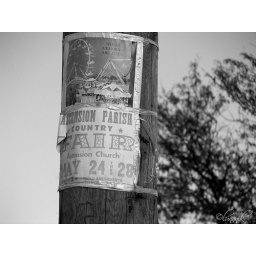
An old Asecnsion Fair poster still hangs on a telephone pole near the now empty parish.